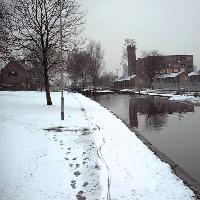
Weather: cloudy or overcast